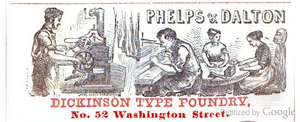
Une fonderie typographique est une entreprise qui réalise des polices de caractères pour l'imprimerie. À l'origine, entre les XVᵉ et XXᵉ siècles, il s'agit de concevoir et de fabriquer des caractères en relief, en plomb, pour la typographie.